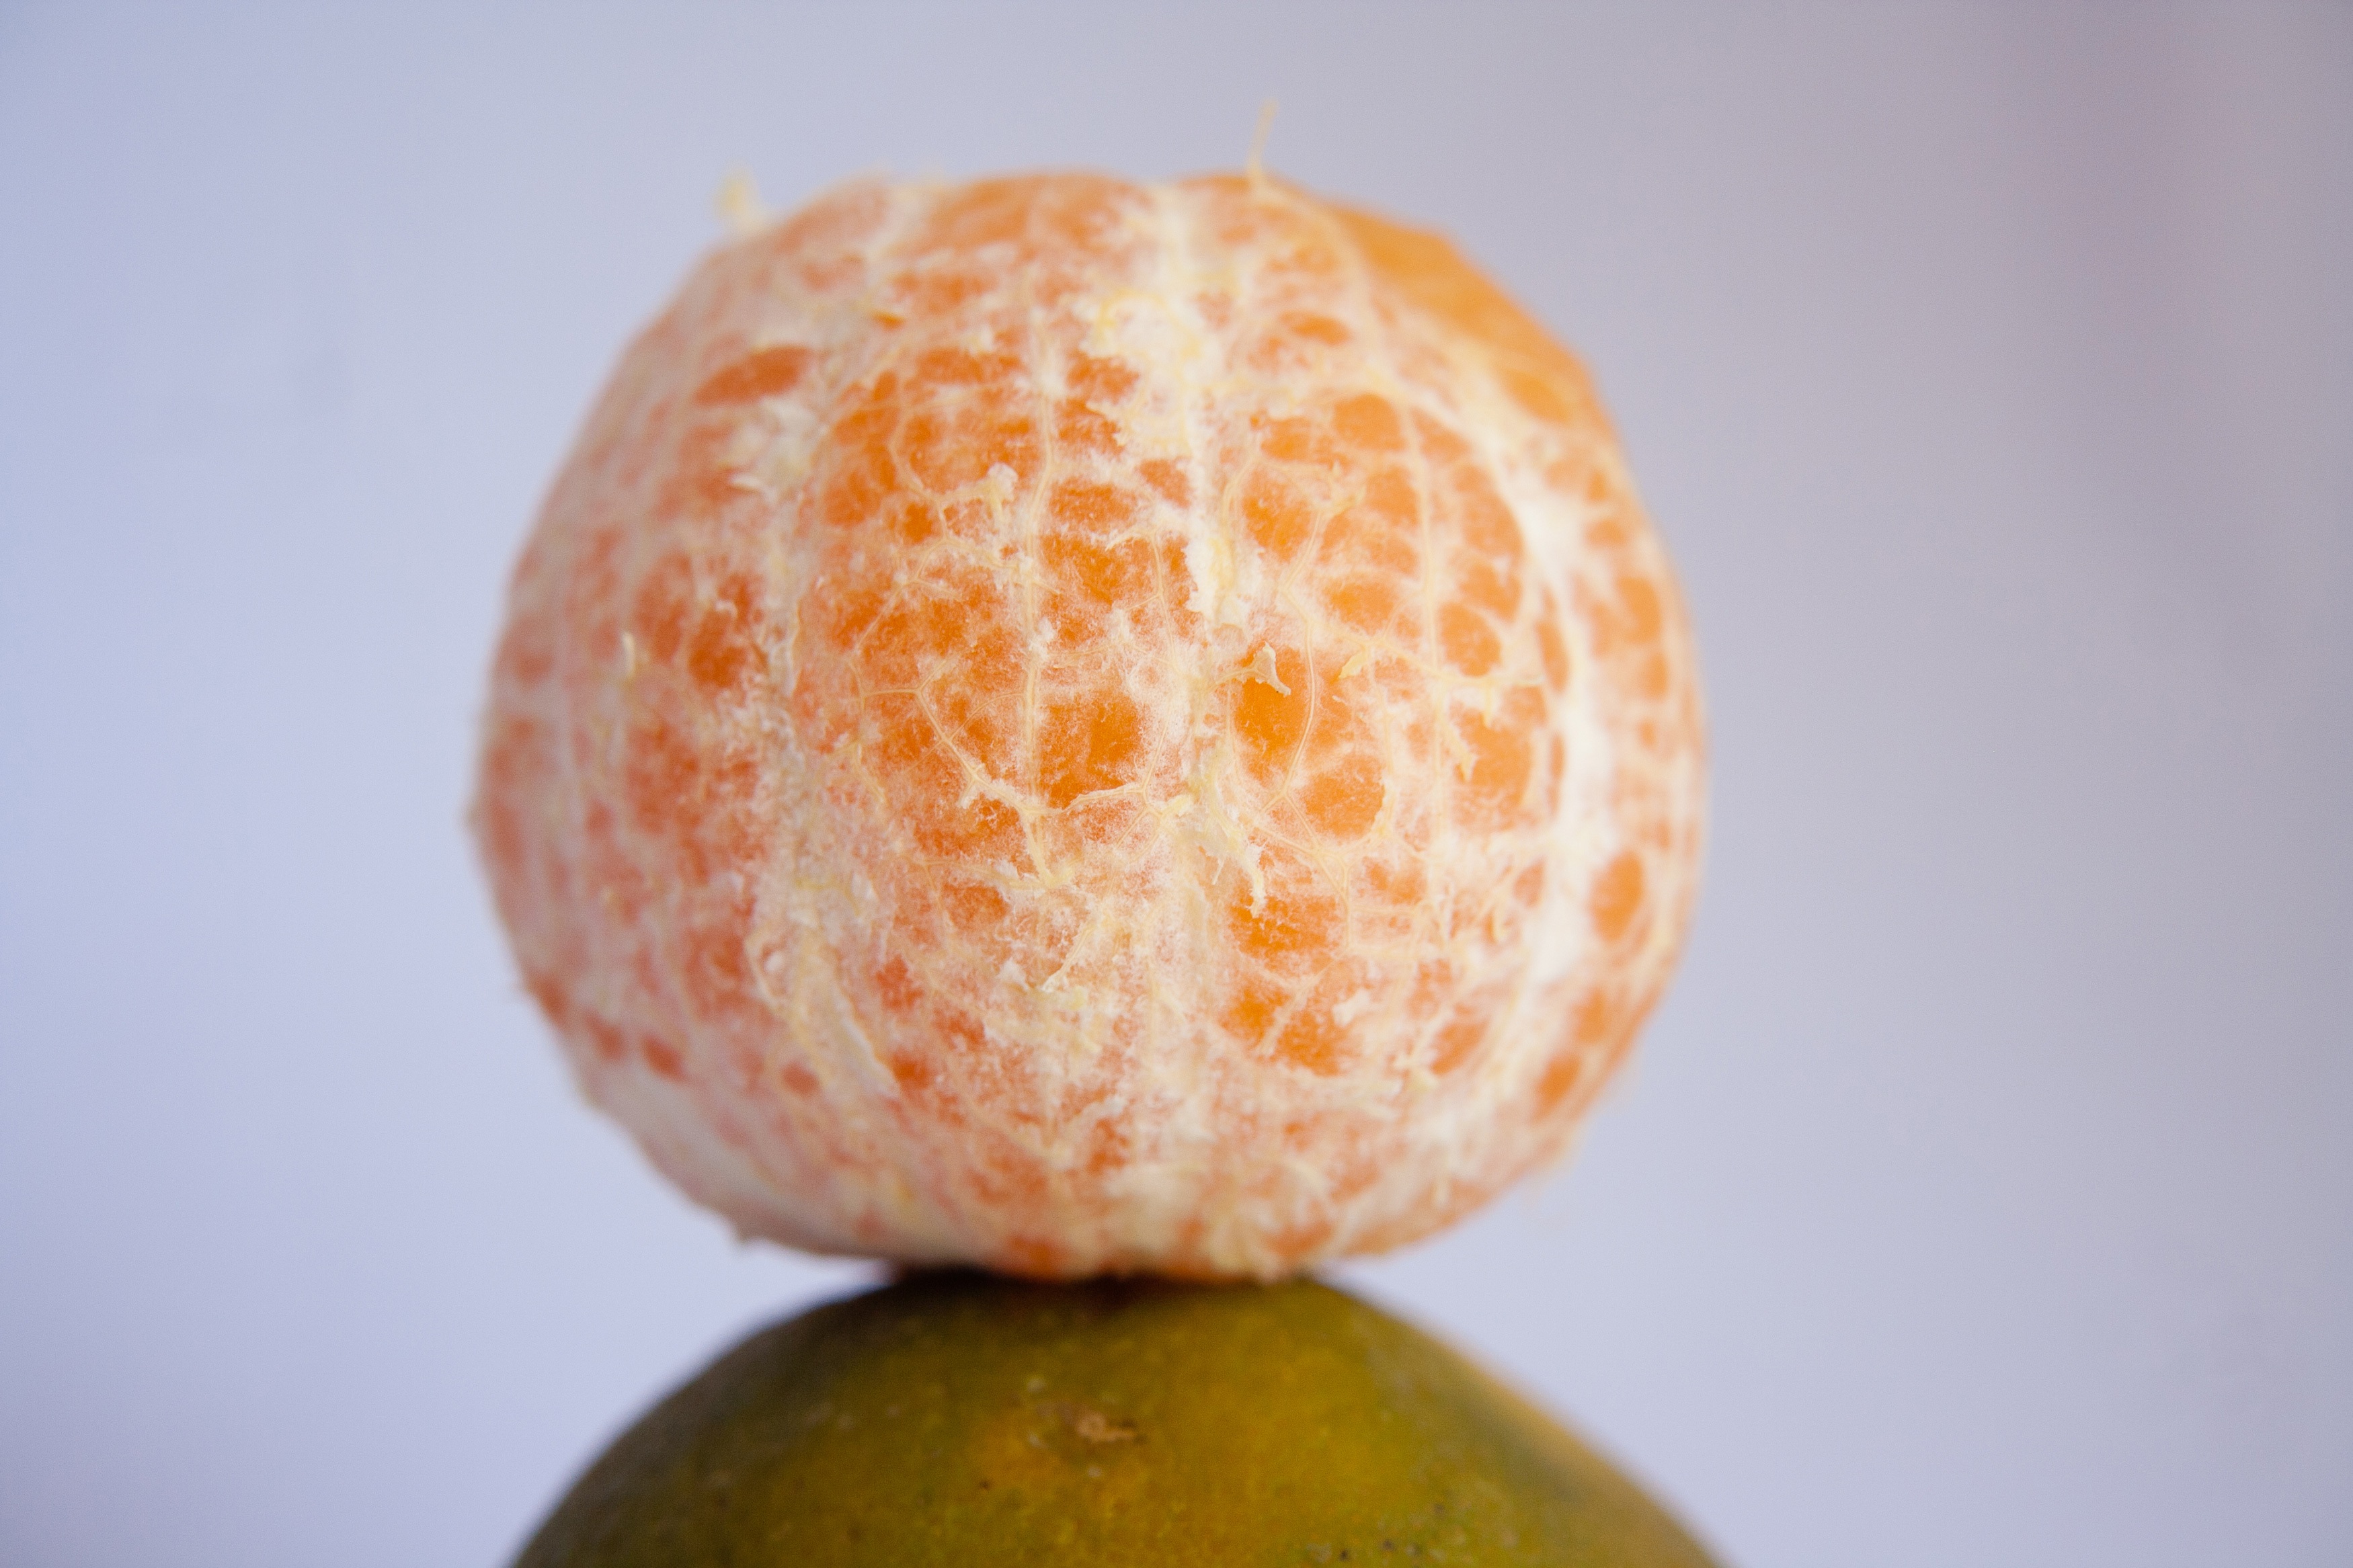
plant, fruit, ripe, orange, food, produce, tropical, fresh, healthy, dessert, cuisine, close up, vitamin, nutrition, sphere, diet, organic, citrus, macro photography, flowering plant, land plant